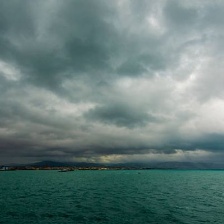
Cloud type: Stratus